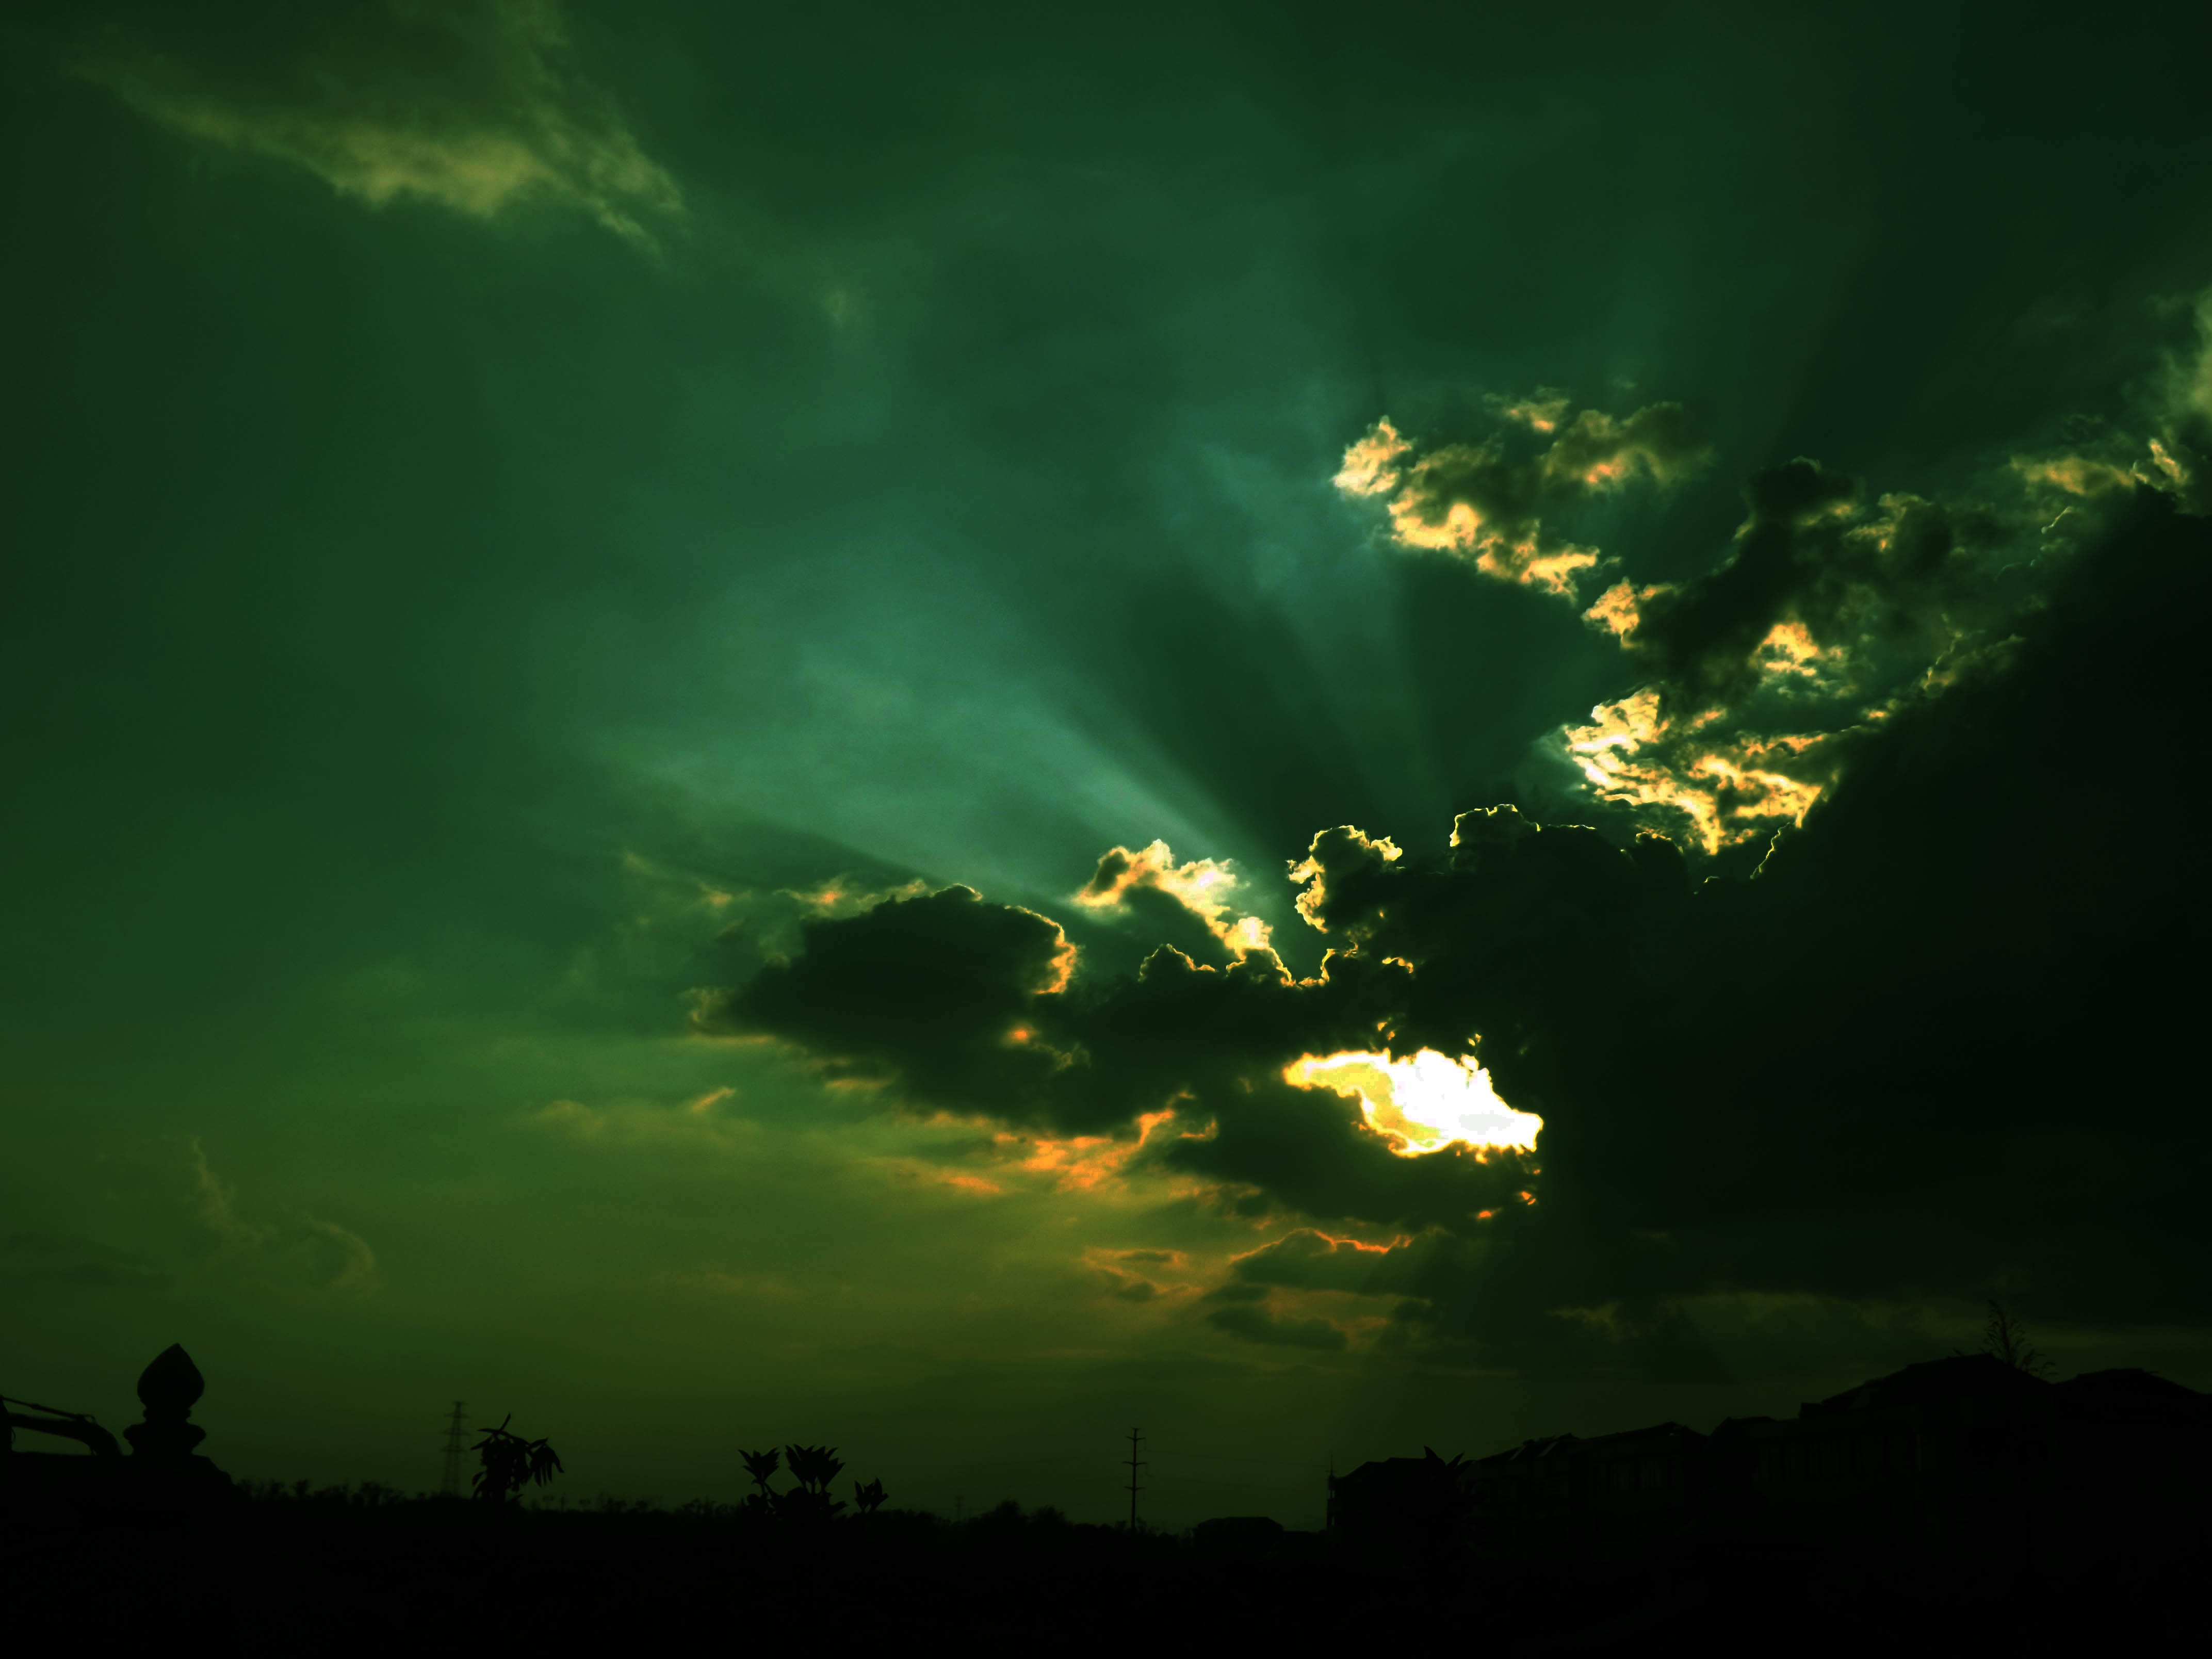
nature, light, cloud, sky, sun, sunlight, morning, dawn, atmosphere, dark, dusk, green, weather, darkness, heavy, meteorological phenomenon, the storm, atmospheric phenomenon